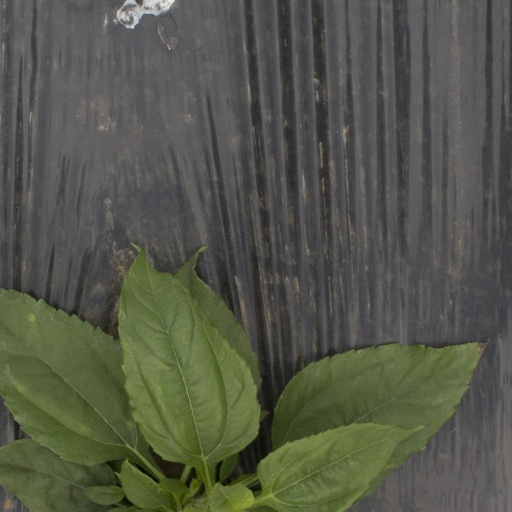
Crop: Jerusalem artichoke